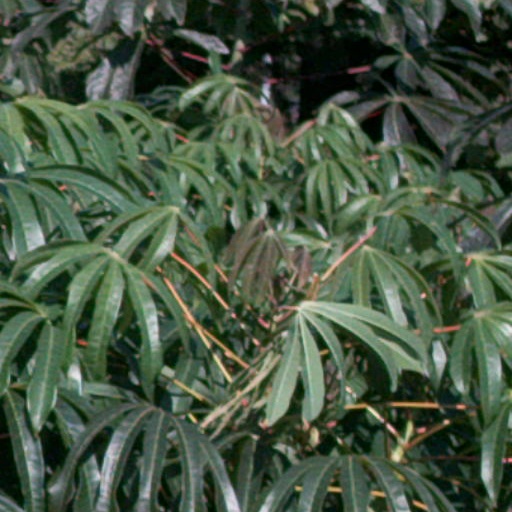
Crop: cassava